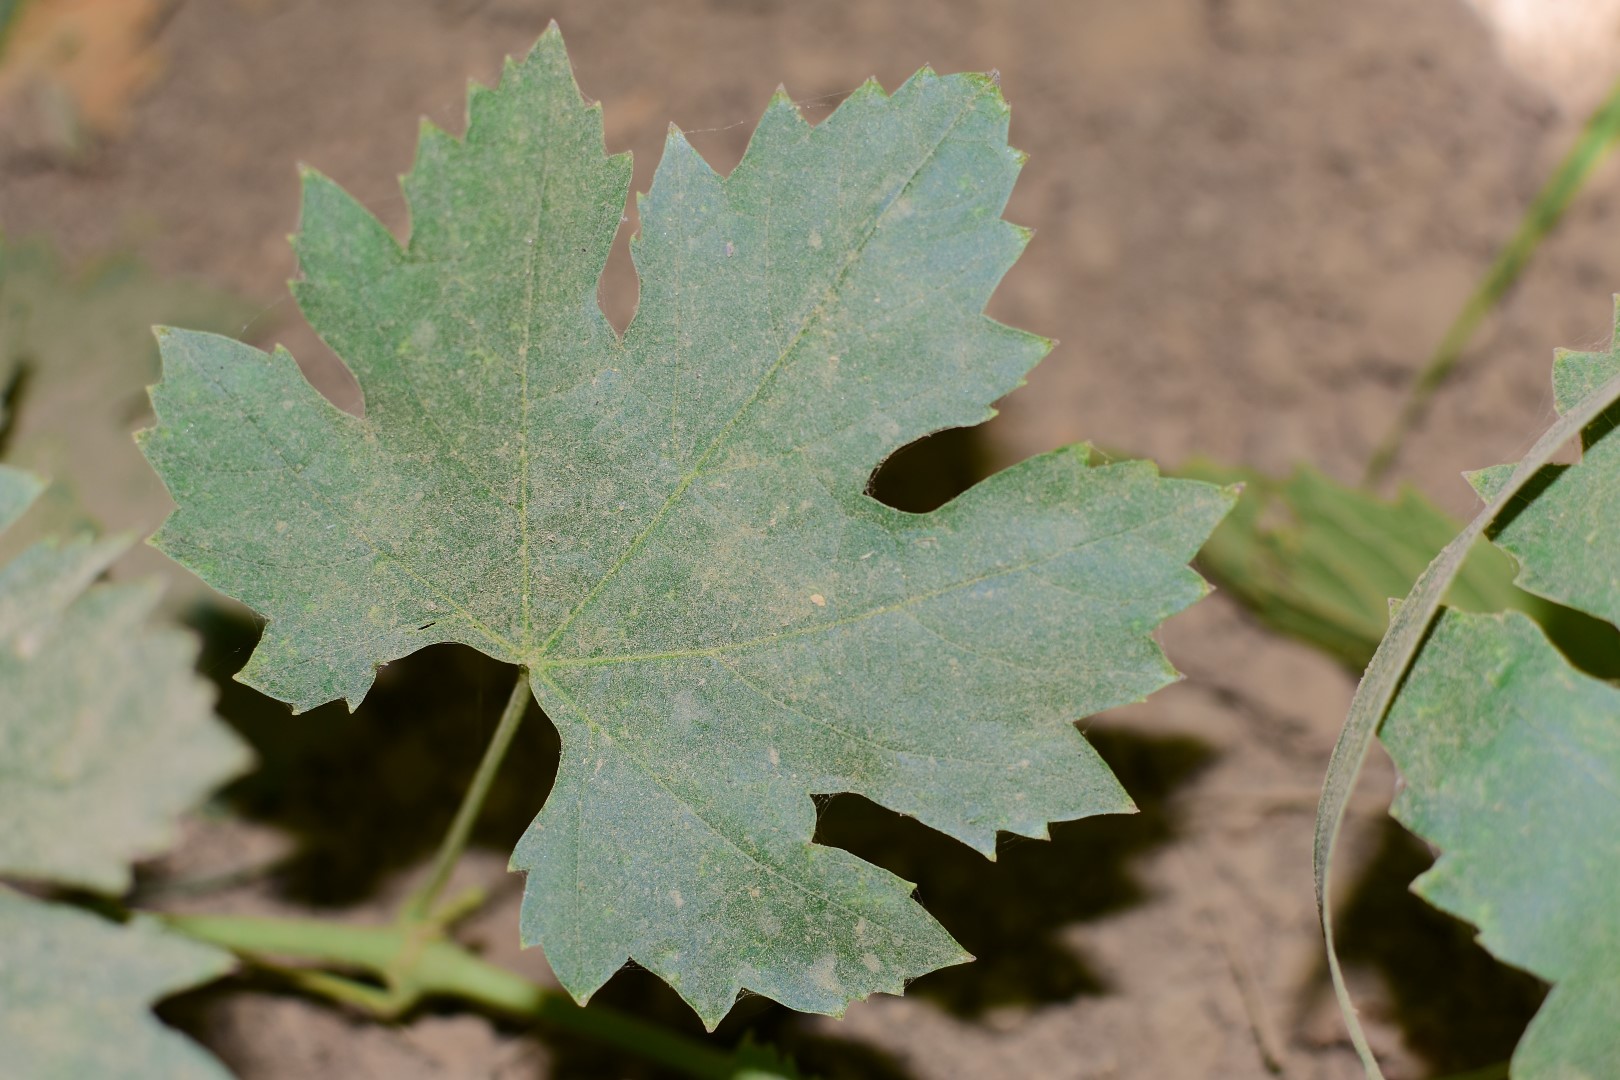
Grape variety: Riasi